Parliamentary train

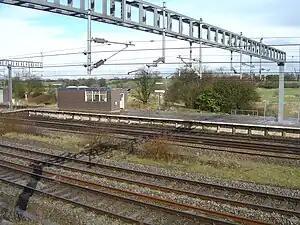
Norton Bridge was served by a replacement bus until March 2019.

and on the Breckland line to . Shippea Hill is served at 07:26 Mondays–Fridays (07:47 Saturday) eastbound (to Norwich) and 16:13 Saturdays only westbound (to Stansted Airport). Lakenheath, however, is served by seven trains on a Sunday (4 eastbound, 3 westbound). There are no services Monday–Friday and just a single journey in each direction on Saturdays (11:13 westbound, 15:49 eastbound). Both operated by Abellio Greater Anglia.